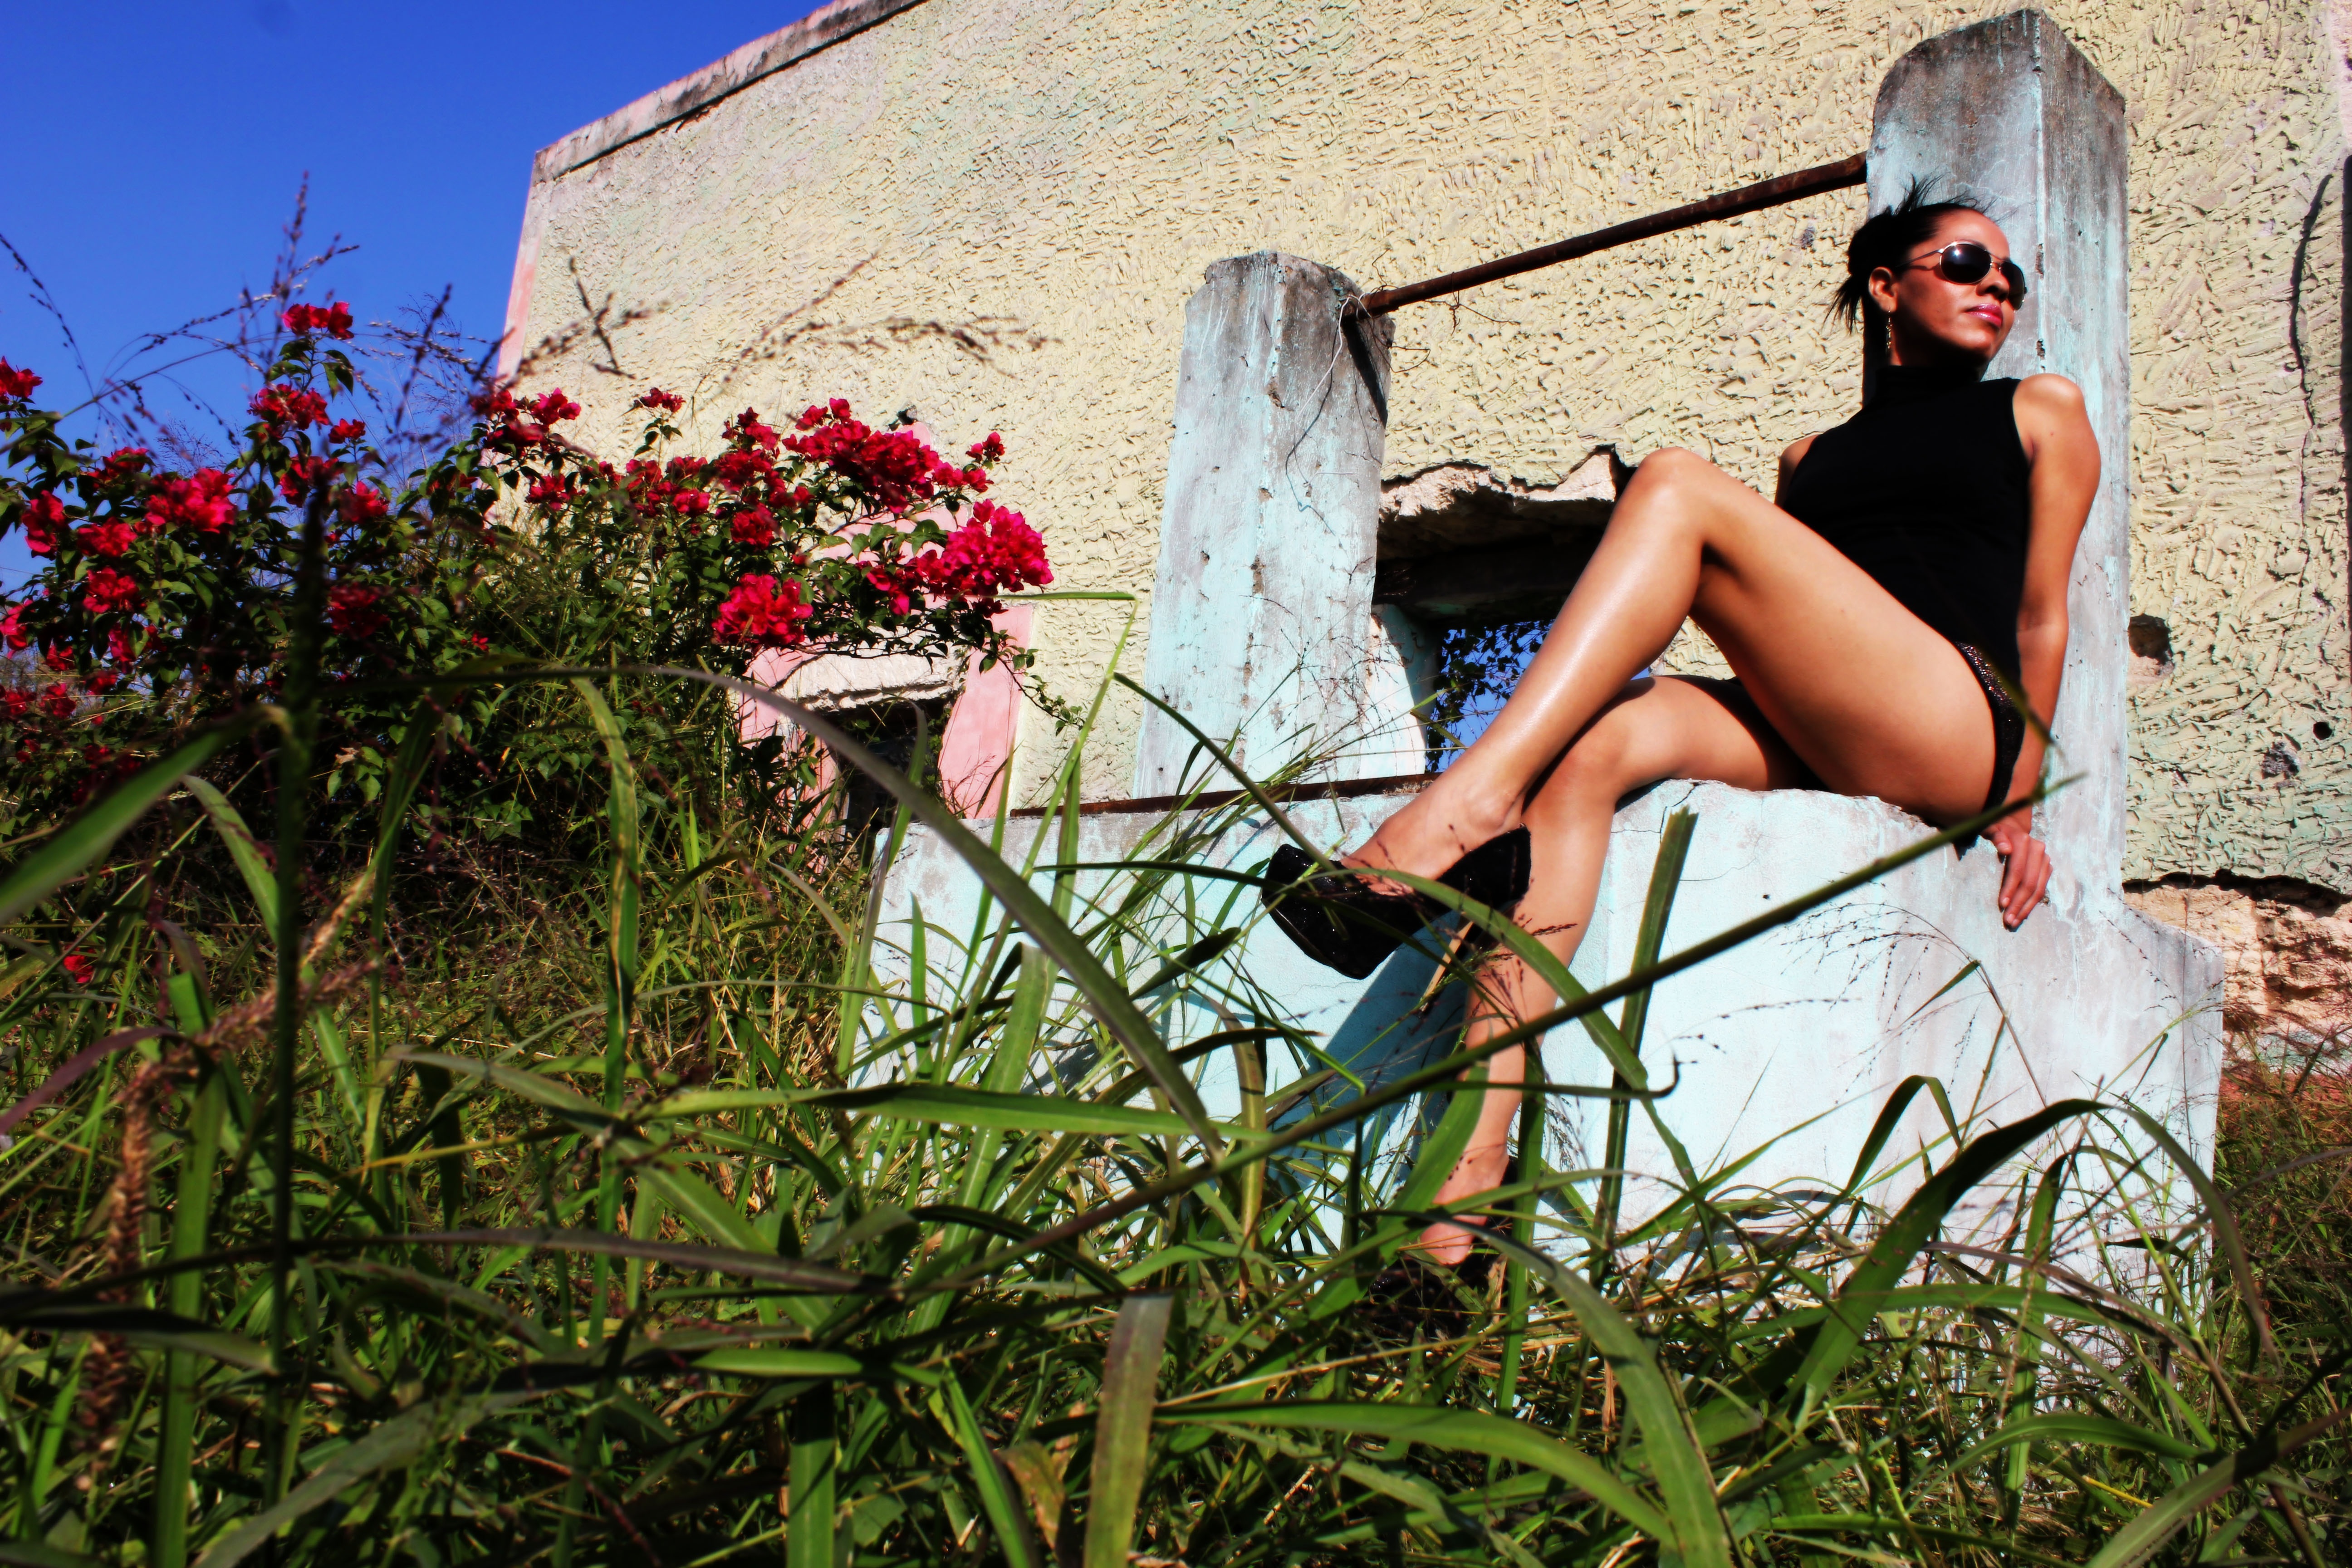
people, photography, flower, female, model, spring, fashion, posing, outdoors, women, beauty, sexy, pretty, bella